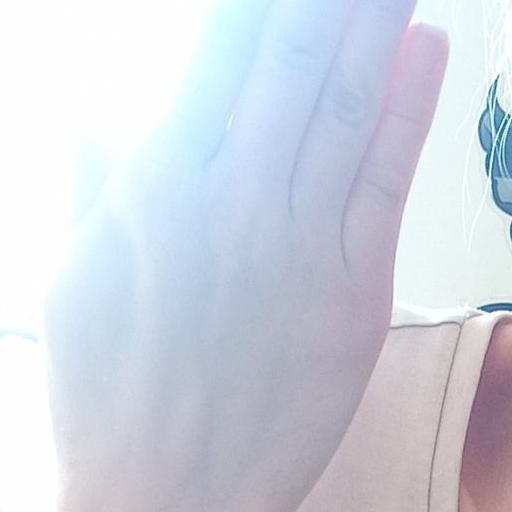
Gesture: stop_inverted